Tumbes Peninsula

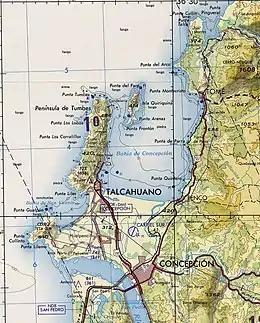

Tumbes Peninsula is a peninsula in Bío Bío Region, Chile. It connects to the mainland through the Plains of Talcahuano where the city of Talcahuano is located. The peninsula points northward, making the city of Talcahuano an excellent port and allowing port facilities and harbours to be located in its east side. Most of the peninsula is covered by monocultures of exotic trees which are harvested by clearcutting.